John H. Hester

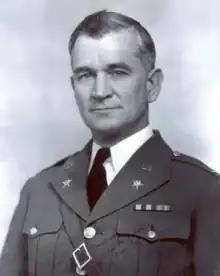
Hutchison as a brigadier general

John Hutchison Hester (11 September 1886 – 11 February 1976) was a major general in the United States Army who commanded the 43rd Infantry Division during World War II.